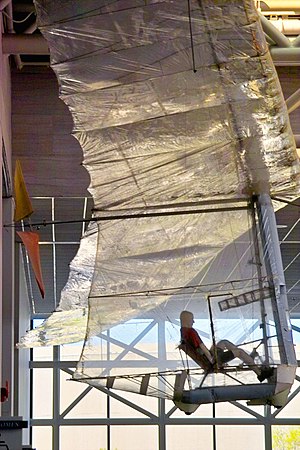
Gossamer Condor
Gossamer Condor.
Gossamer Condor er navnet på det første menneskedrevne fly, der var i stand til at flyve en længere, kontrolleret distance.